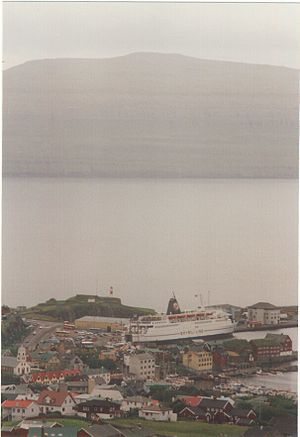
Smyril Line
Den ældre Norröna i Thorshavn havn, 1997
"Smyril Line er et færøsk shippingselskab, der forbinder Færøerne med Danmark og Island. Tidligere sejlede det også til Norge og Storbritannien. ""Smyril"" er færøsk for dværgfalk.